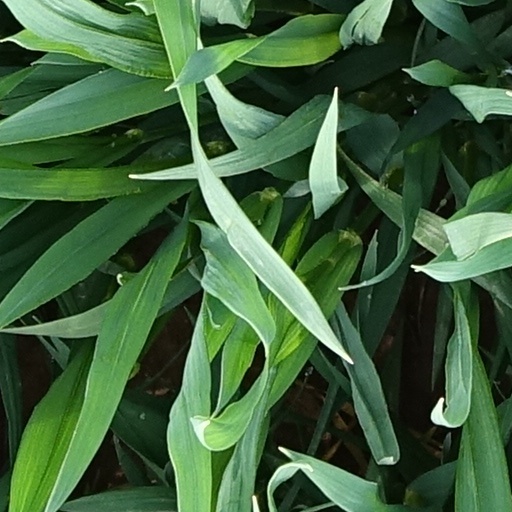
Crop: wheat